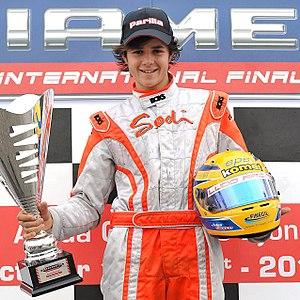
Photographie de Jules Gounon avec son casque et son trophée de champion du monde de karting 2012.
Jules Gounon, né le 31 décembre 1994 à Aubenas, est un pilote automobile français. Champion d'ADAC GT Masters en 2017, il remporte les 24 Heures de Spa la même année, et devient le premier Français à s'imposer sur les 12 Heures de Bathurst en 2020. Il est pilote officiel Bentley depuis 2018, dans le cadre du GT World Challenge Europe et de l'Intercontinental GT Challenge. Il remporte les 1 000 kilomètres du Castellet en 2019 et participe à ses premières 24 Heures du Mans la même année.